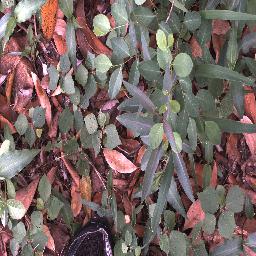
Label: rubber_vine